Riverfront Park (Spokane, Washington)

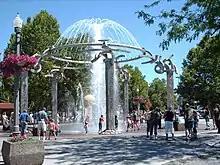
The Rotary Fountain

Riverfront Park can be described through several unofficial, general areas: the South Channel area, Havermale Island, and the North Bank area. The South Channel area of the park is located along the southern branch of the Spokane River after its initial split, along Spokane Falls Boulevard, and contains several of the park's features including the Looff Carrousel, Numerica Skate Ribbon, and Rotary Fountain. The area also serves as the South Gateway to Riverfront Park. Unofficial extensions of this area of the park came as a result of the linking of Riverfront Park to Huntington Park via a plaza between Spokane City Hall and the Post Street Electric Substation and a combined sewer overflow project featuring a subterranean storm water tank with a multi-level plaza on top of it above ground, connecting the sidewalk fronting Spokane City Hall with a wide promenade, the A Place of Truths Plaza, that overlooks Huntington Park and reaches the south landing of the Monroe Street Bridge. Moving northward across the South Channel is Havermale Island which encompasses a number of grassy meadows, natural conservation areas, amphitheaters, the U.S. Pavilion, and the Great Northern clock tower. The northern area of Riverfront Park, just across the Spokane Falls from Havermale Island, is generally referred to as the North Bank and contains the park's northern gateway. Up until Riverfront Park's 2021 redevelopment, much of the North Bank area was underdeveloped as a park and primarily used for parking and park maintenance facilities. The North bank redevelopment created features which included an ice age floods themed playground, Hoopfest basketball courts, the Skate and Wheels Park, and a climbing boulder as well as the Howard Street Promenade which showcases ample views of the Spokane falls and other water features of the Spokane River. Overlooking and adjacent to the north bank playground is The Podium, a multi-use sportsplex with a seating capacity of 3,000 constructed in 2021.